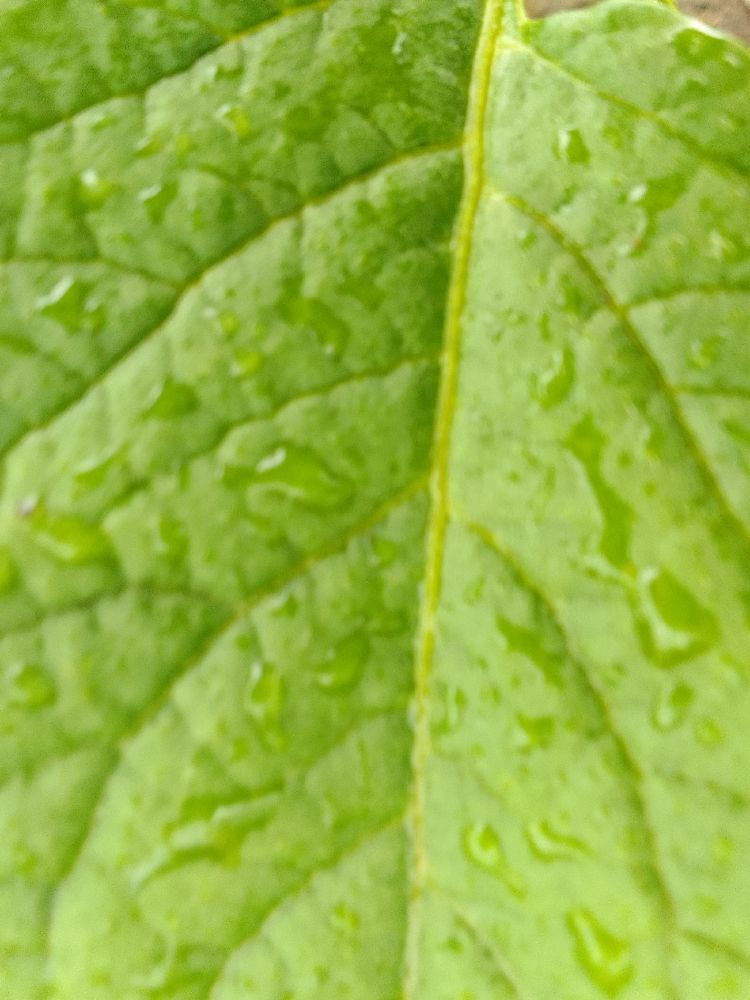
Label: Healthy